Tabatière rifle

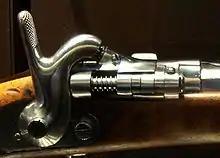
French Tabatière mechanism, 1867.

Most of the conversion work had been accomplished by the time of the Franco-Prussian War. By July 1870, roughly 358,000 rifles had been converted, while 1.4 million muzzleloaders stayed in their original configuration. This weapon system was recognized as ballistically inferior to the Chassepot rifle, therefore it was used by second line troops and in defensive roles.